Geography of Samoa

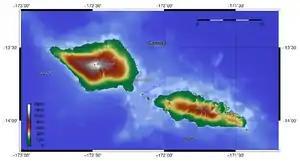
Topography of Samoa.

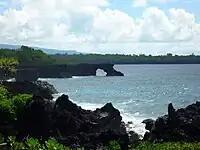
South east coast of Savai'i island.

The Samoan archipelago is a chain of 16 islands and numerous seamounts covering in the central South Pacific, south of the equator, about halfway between Hawaii and New Zealand, forming part of Polynesia and of the wider region of Oceania. The islands are Savaiʻi, Upolu, Tutuila, ’Uvea, Taʻū, Ofu, Olosega, Apolima, Manono, Nuʻutele, Niulakita, Nuʻulua, Namua, Fanuatapu, Rose Atoll, Nu'ulopa, as well as the submerged Vailuluʻu, Pasco banks, and Alexa Bank.